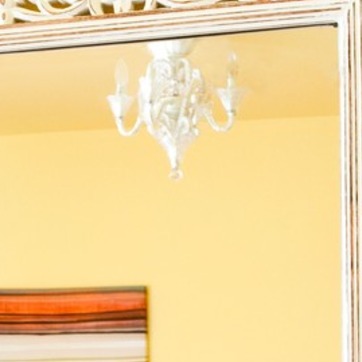
Material: mirror